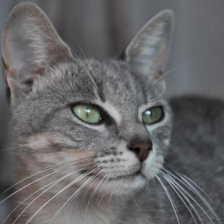
Label: animals